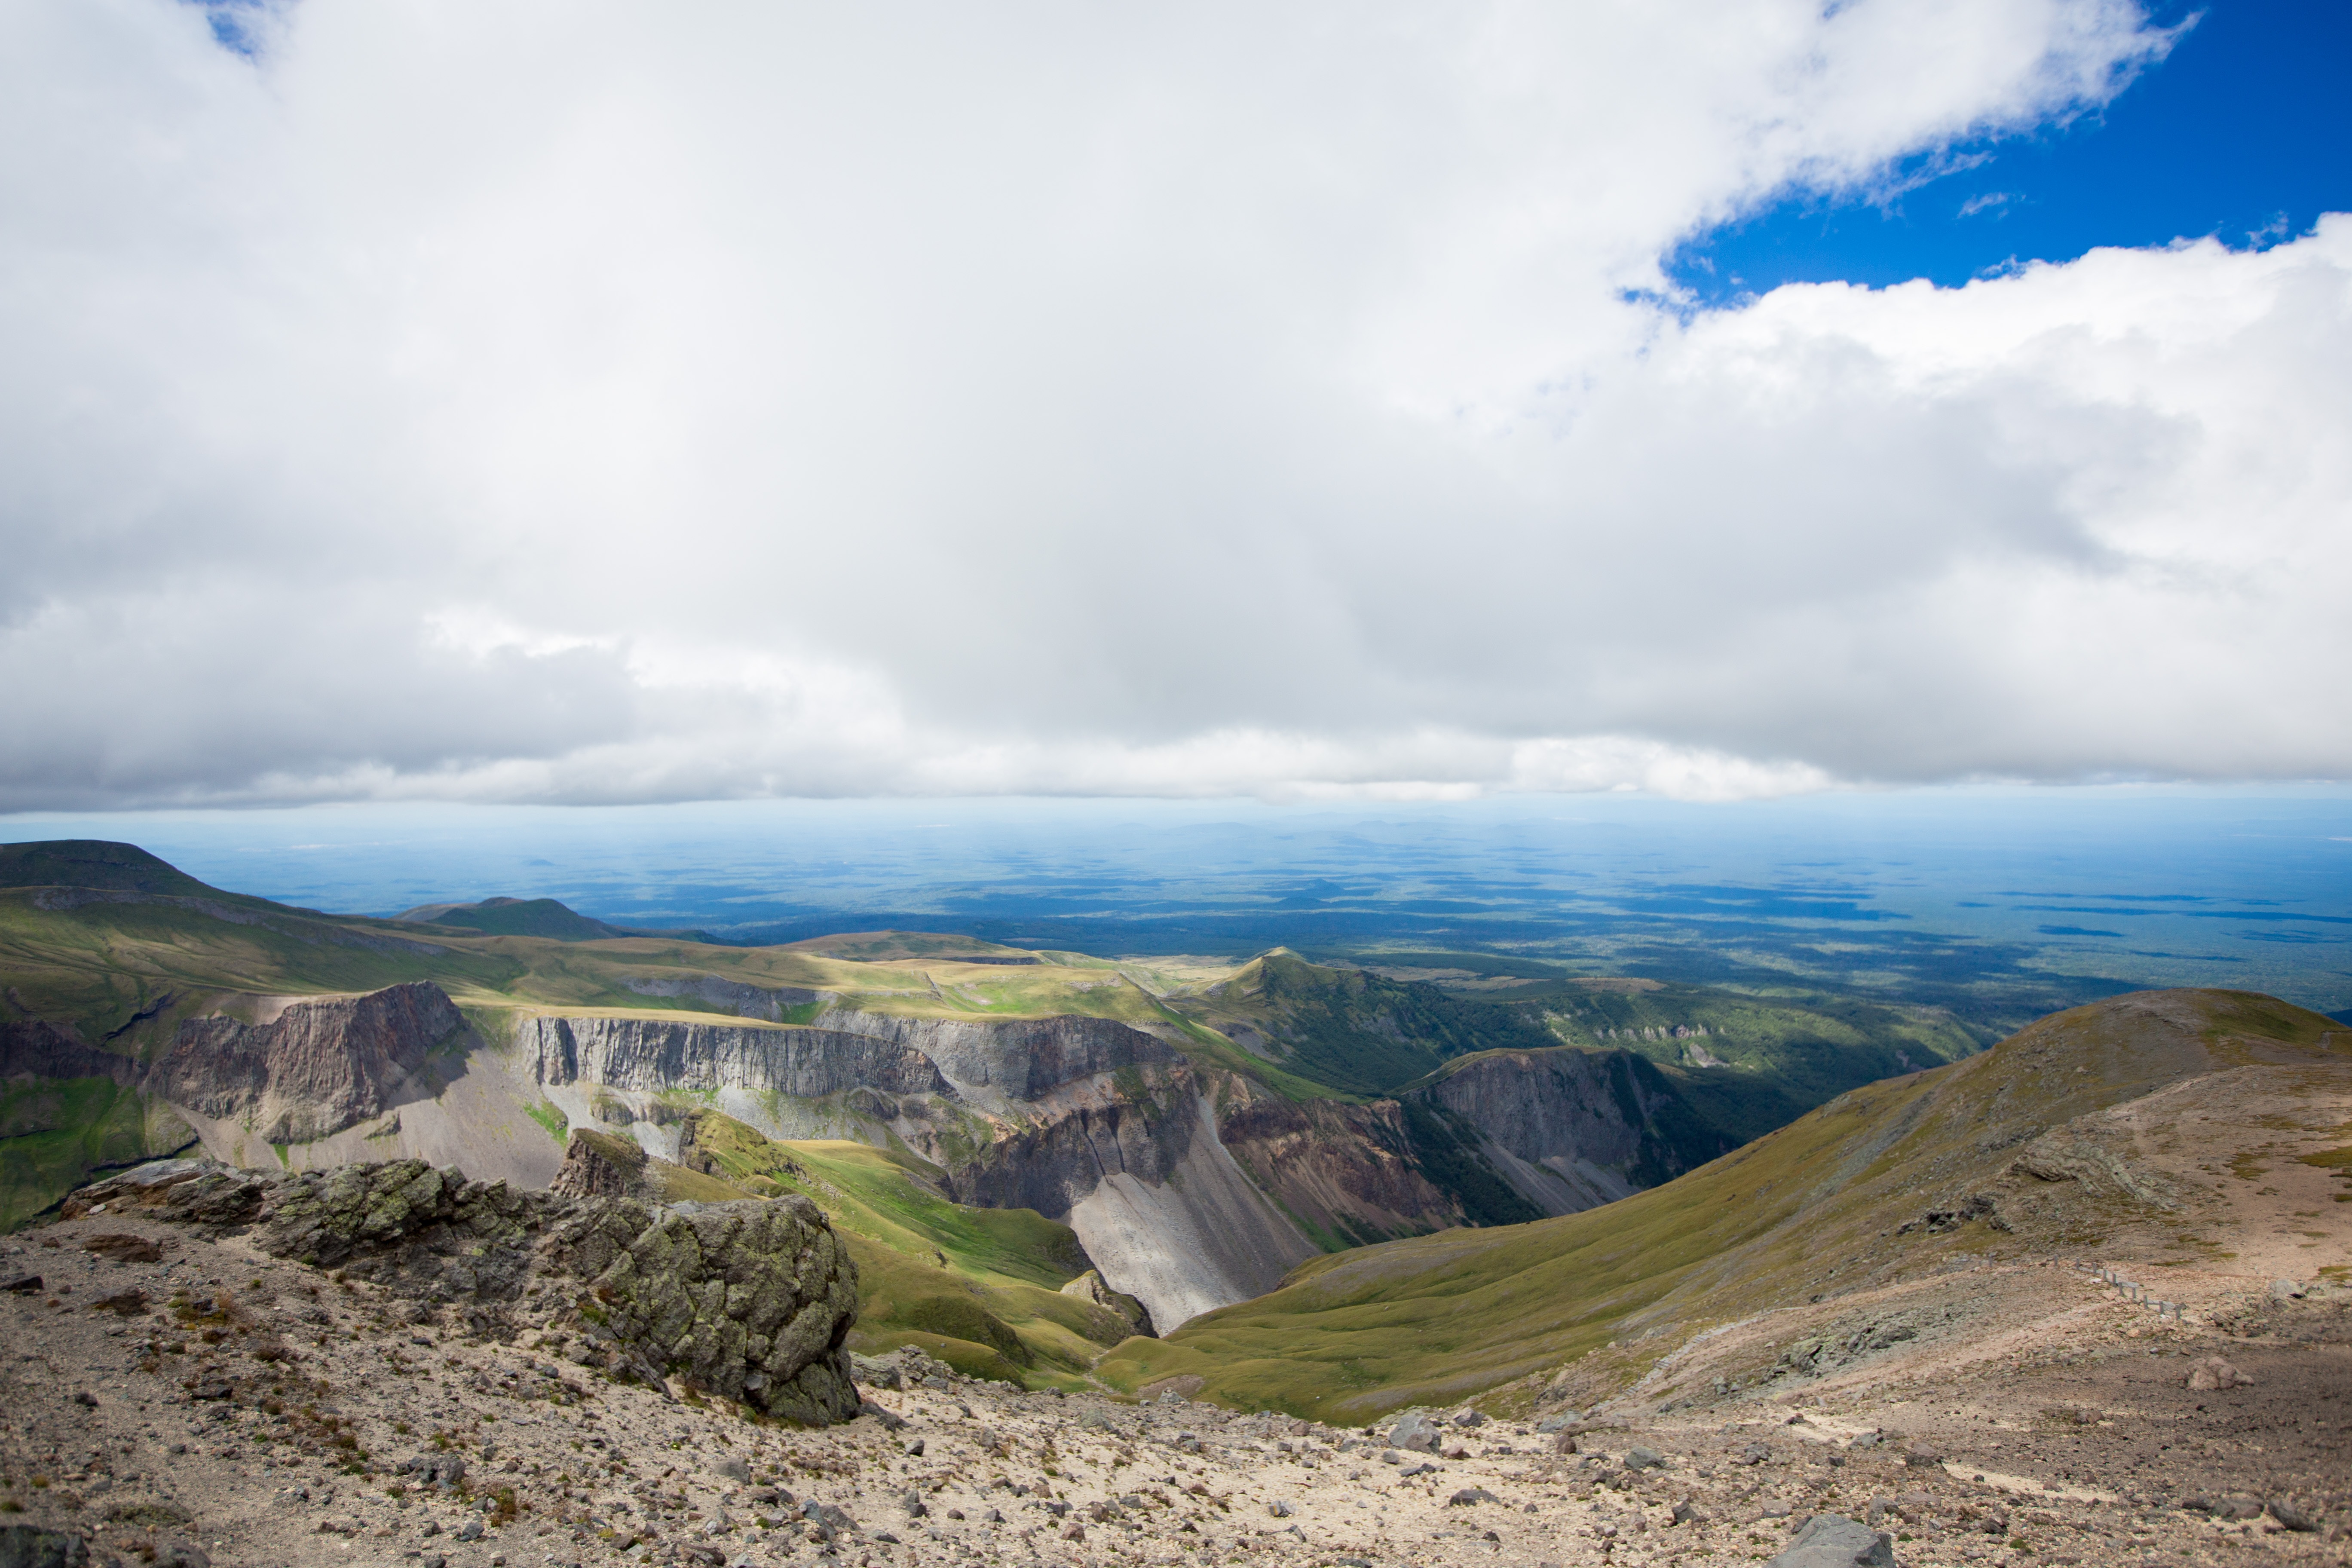
landscape, grass, rock, mountain, cloud, sky, hill, valley, mountain range, panorama, formation, cliff, highland, terrain, national park, ridge, summit, blue sky, geology, grassland, badlands, plateau, escarpment, fell, loch, elevation, crater lake, tundra, the clouds, lake district, hill station, meteorological phenomenon, overlooking the, changbai mountain, mountainous landforms, ecoregion, mount scenery